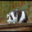
Label: cat